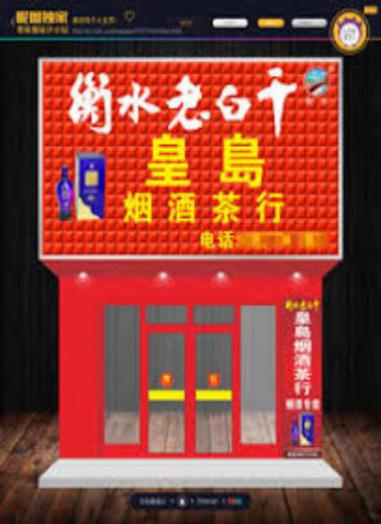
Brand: hengshui laobaigan
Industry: Food